Question: Please indicate a possible affordance area of the carrot that can be used for holding
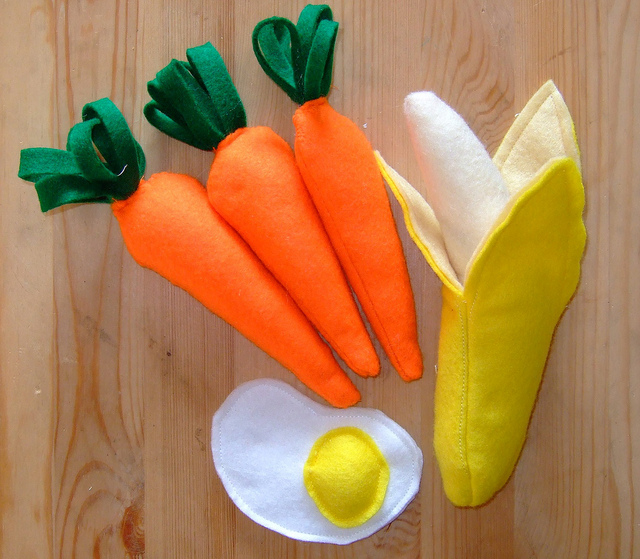
Answer: [254, 2.5, 432, 384.5]